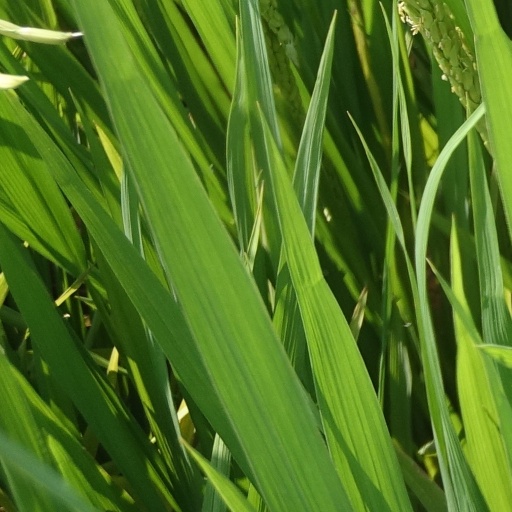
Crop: rice